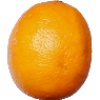
Label: lemon_meyer